Tacoma Narrows Bridge (1940)

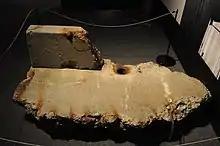
A fragment of the collapsed bridge, in the Washington State History Museum in Tacoma

On November 7, 1940, at around 9:45 a.m. PST, especially strong winds caused the bridge to sway wildly from side to side. At least two vehicles were on the bridge at the time – a delivery truck driven by Ruby Jacox and Arthur Hagen, employees of Rapid Transfer Company, and a vehicle driven by Leonard Coatsworth, editor at "The News Tribune". The truck tipped over due to the swaying, while the car lost control and began to slide from side to side. Jacox, Hagen, and Coatsworth exited their respective vehicles and got off of the bridge on foot. Coatsworth's daughter's dog Tubby was left inside the car.